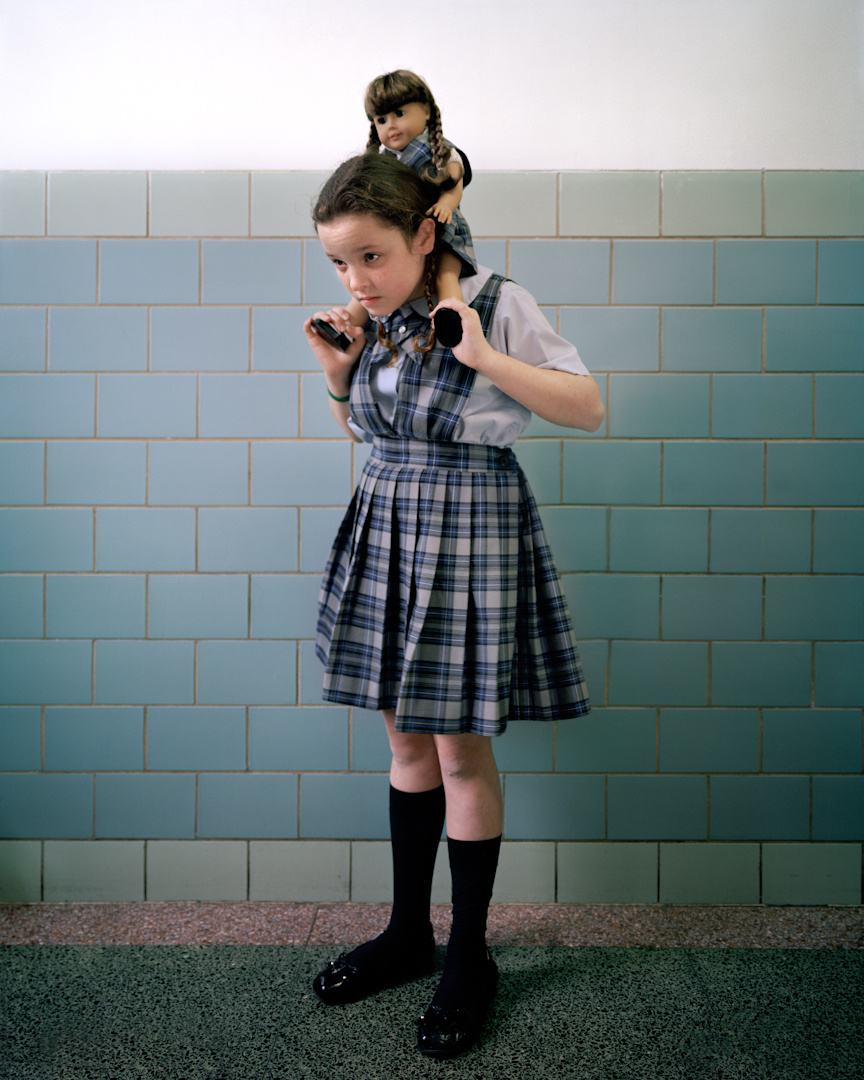
Gender: women